Agriprocessors

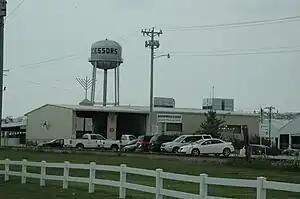
Agriprocessors plant in Postville, Iowa

Agriprocessors was the corporate identity of a slaughterhouse and meat-packaging factory based in Postville, Iowa, best known as a facility for the glatt kosher processing of cattle, as well as chicken, turkey, duck, and lamb. Agriprocessors' meat and poultry products were marketed under the brand "Iowa Best Beef". Its kosher products were marketed under various labels, including "Aaron’s Best", "Shor Habor", "Supreme Kosher", and "Rubashkins".